2016 Washington Democratic presidential caucuses

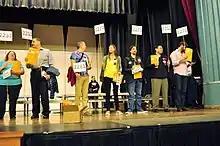
2016 Washington State Democratic precinct caucuses, Eckstein Middle School, Seattle, Washington, March 26, 2016. Precinct Committee Officers and other convenors.

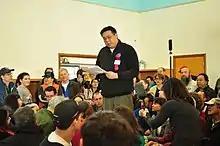
2016 Washington State Democratic precinct caucuses, Eckstein Middle School, Seattle, Washington, March 26, 2016.

Sanders scored a landslide victory in the Washington caucus. His victory did not come as a huge surprise, since Seattle as a city had donated the most money per capita to the Bernie Sanders for President Campaign, and Washington state (particularly Seattle) has a history of electing more left-leaning politicians including other self-proclaimed socialists to office. Sanders won all counties in the state on the day of the caucus.